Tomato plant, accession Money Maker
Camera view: tilt-top (135 deg); turntable rotation: 330 degrees
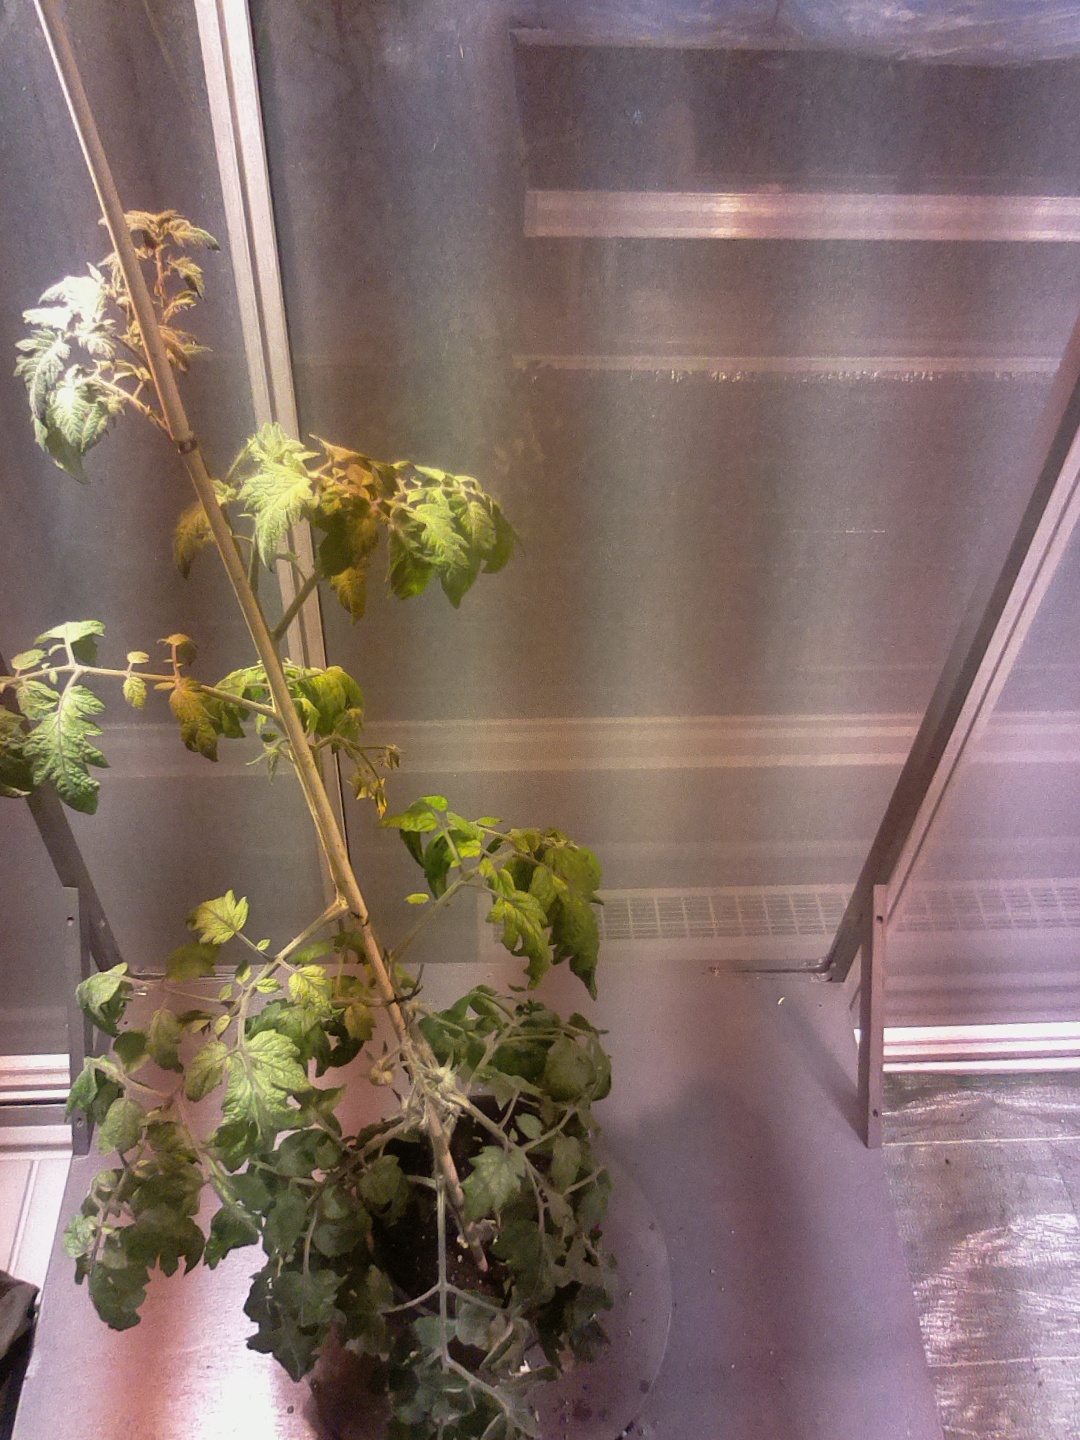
BBCH growth stage 71: 10%-20% of final fruit size